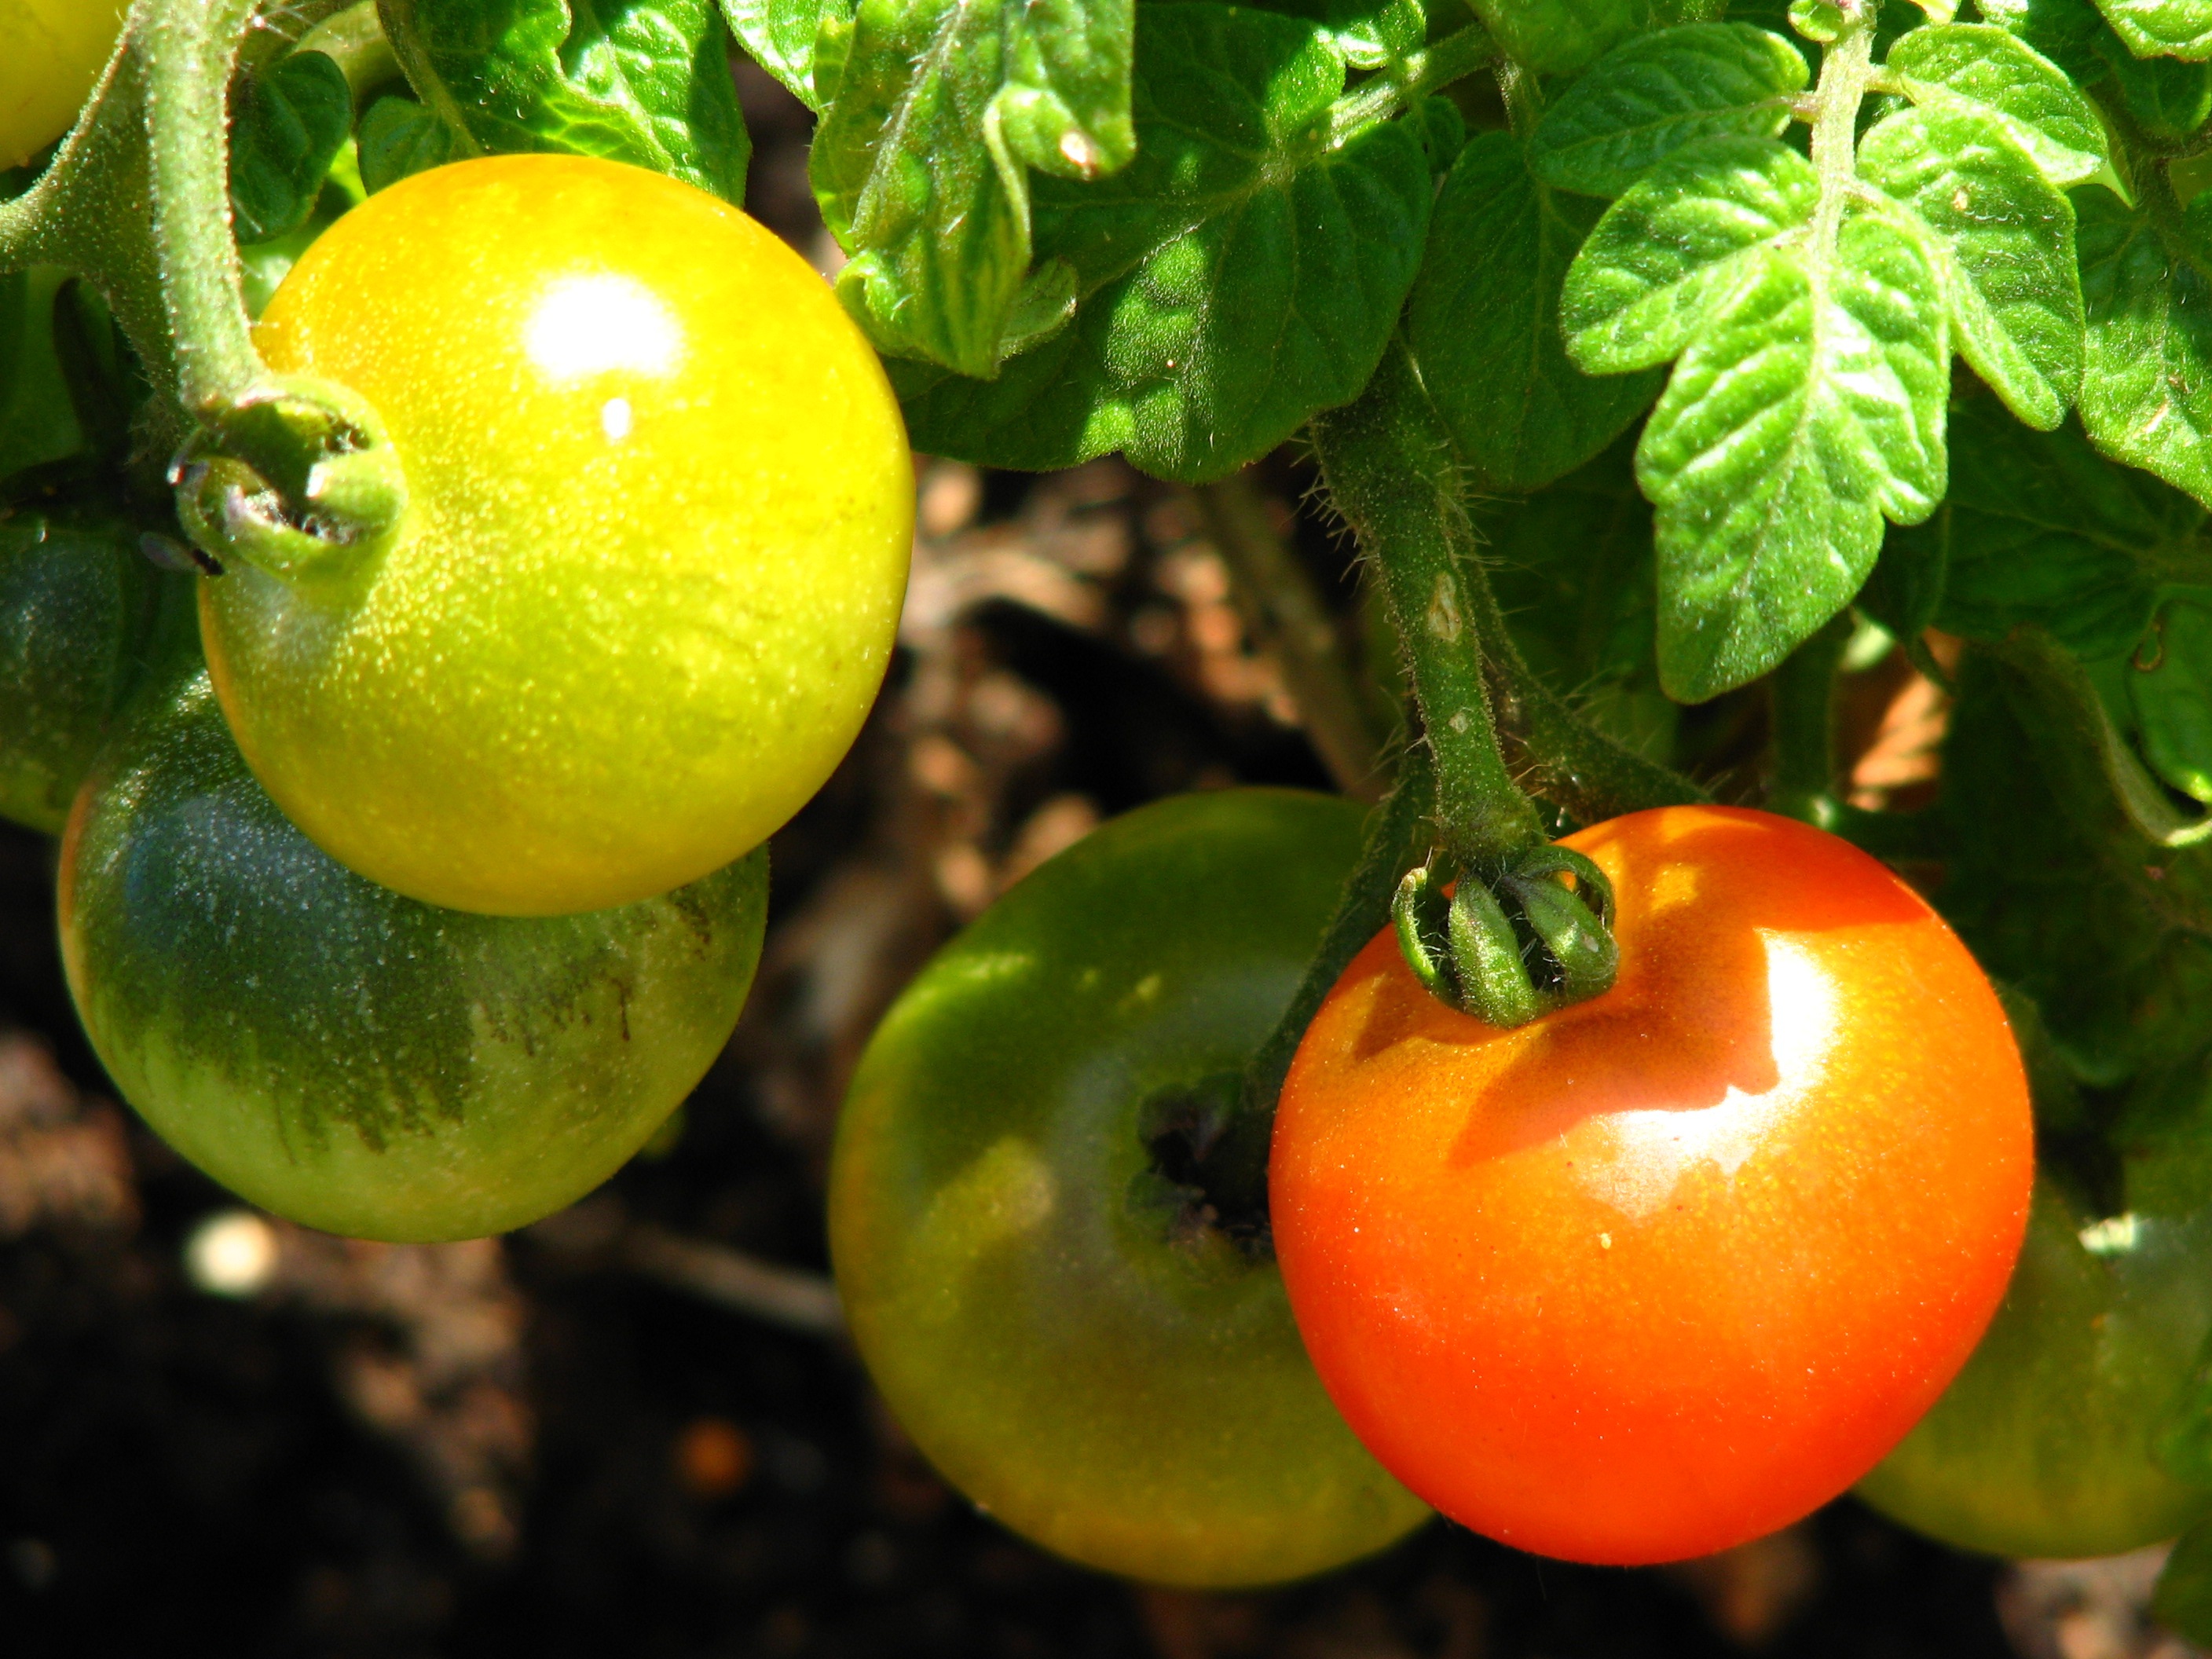
light, plant, fruit, flower, ripe, bush, food, green, red, produce, vegetable, yellow, juicy, healthy, eat, delicious, tomato, vegetables, hairs, citrus, immature, macro photography, firm, flowering plant, nachtschattengew chs, tomato fruit, bush tomato, land plant, potato and tomato genus